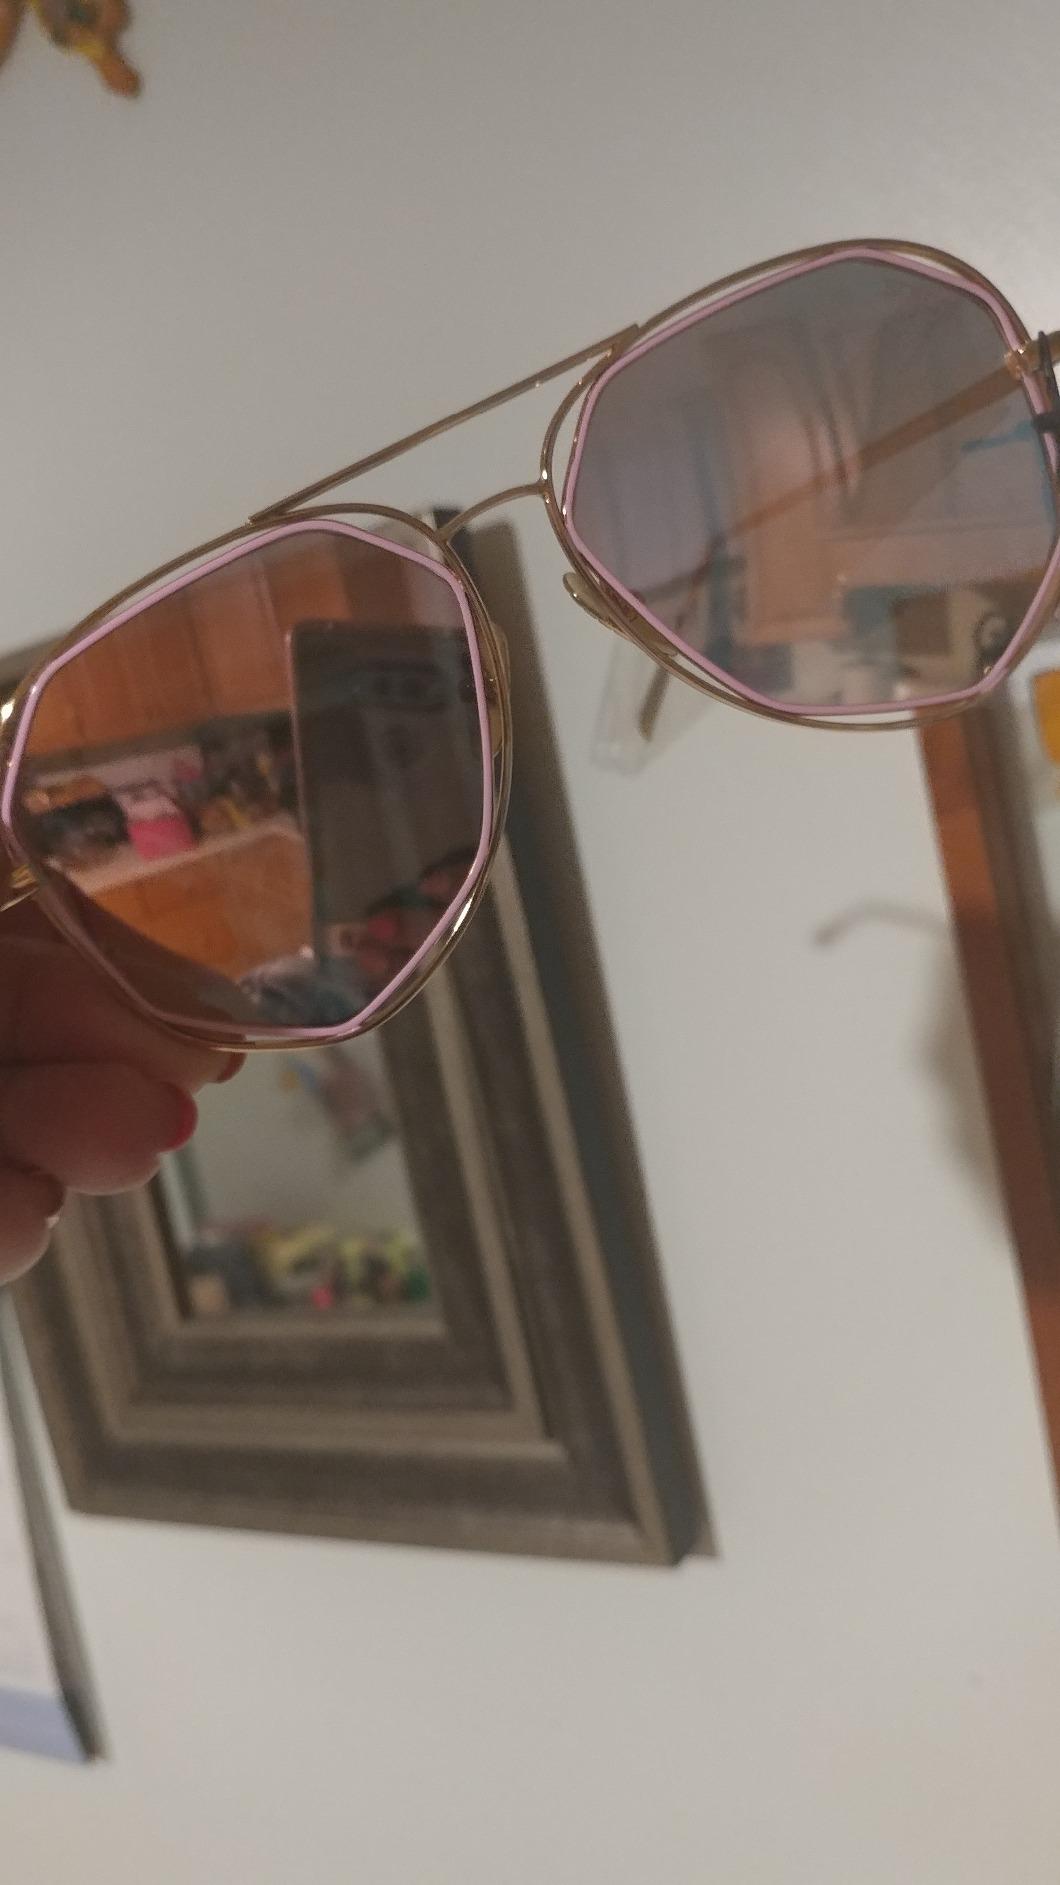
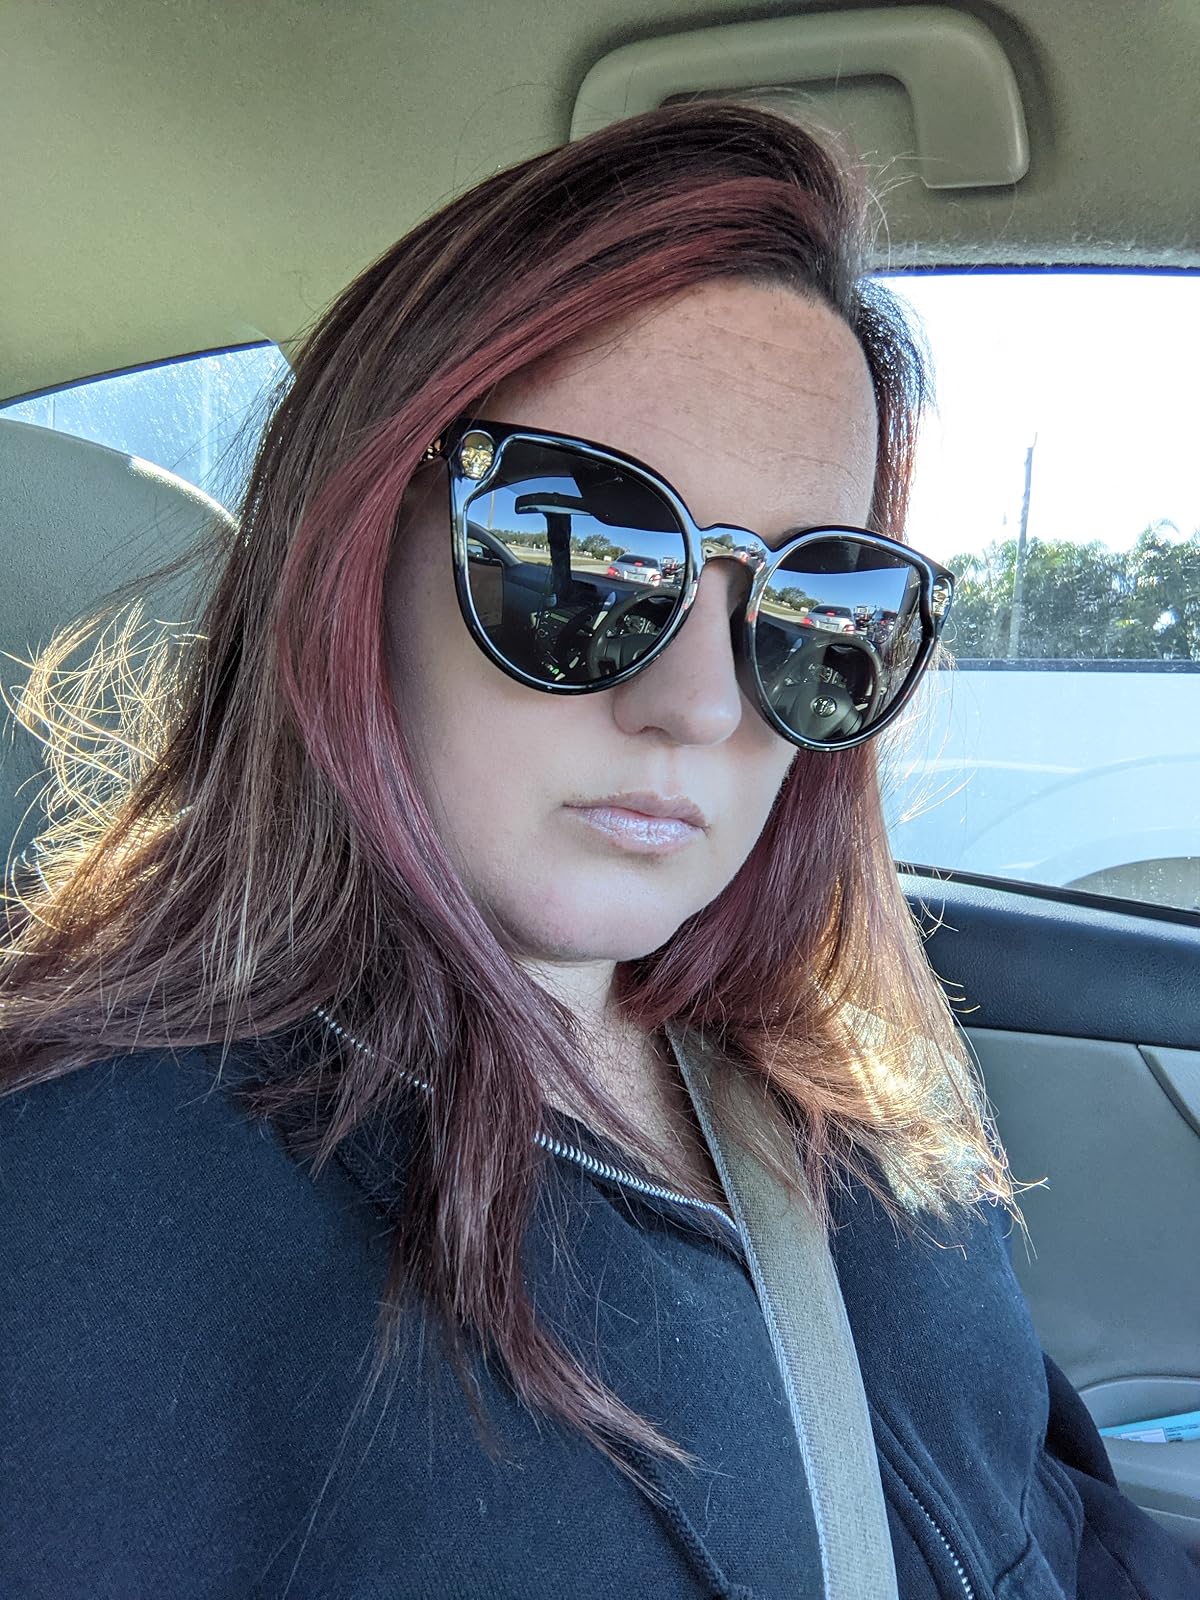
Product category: accessories_sunglasses
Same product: no